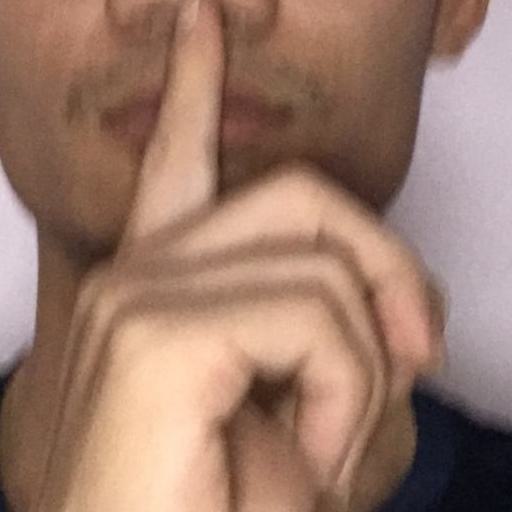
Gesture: mute